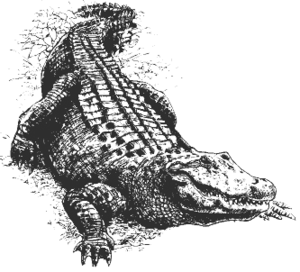
Le Rockefeller Wildlife Refuge est une vaste zone marécageuse aux alentours de Cameron Parish, en Louisiane, aux États-Unis. Cette zone a été donnée à l’État pour en faire un sanctuaire pour la faune sauvage. Cet habitat est en effet visité chaque année par bon nombre d'oiseaux migrateurs. Des études sont réalisées sur la gestion des marais et l'élevage de l'Alligator d'Amérique, et les revenus provenant de la vente des alligators d'élevage contribuent à la sauvegarde de cette aire.